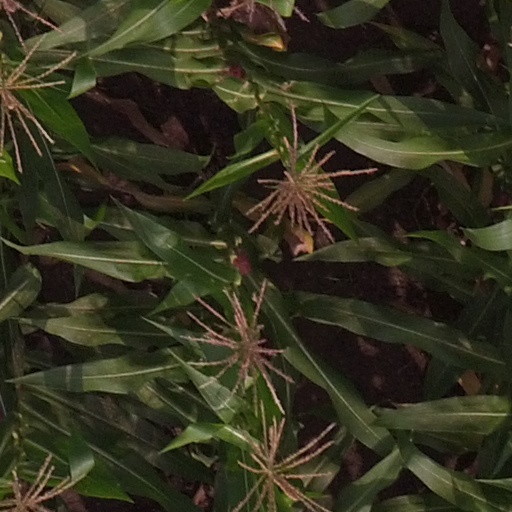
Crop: maize; corn